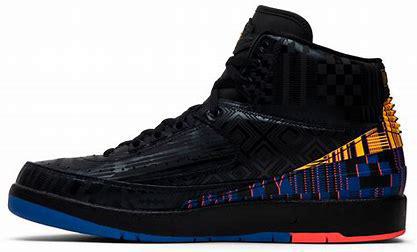
Brand: Jordan
Model: 2 Retro